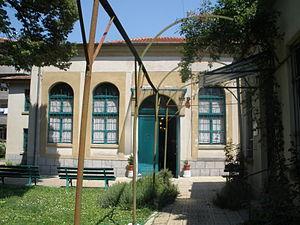
Voici la liste des synagogues, en Bulgarie.
La Synagogue de Plovdiv est une synagogue localisée à Plovdiv en Bulgarie. Cette synagogue est l'une de deux seules encore actives dans le pays.